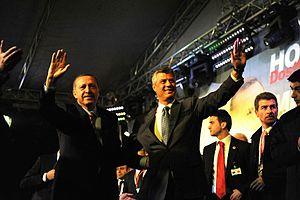
Le Kosovo, en forme longue la république du Kosovo, également appelé officiellement par les autorités serbes Kosovo-et-Métochie, est un territoire au statut contesté situé en Europe du Sud, plus particulièrement dans les Balkans et en ex-Yougoslavie.